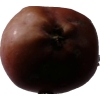
Label: Apple 18